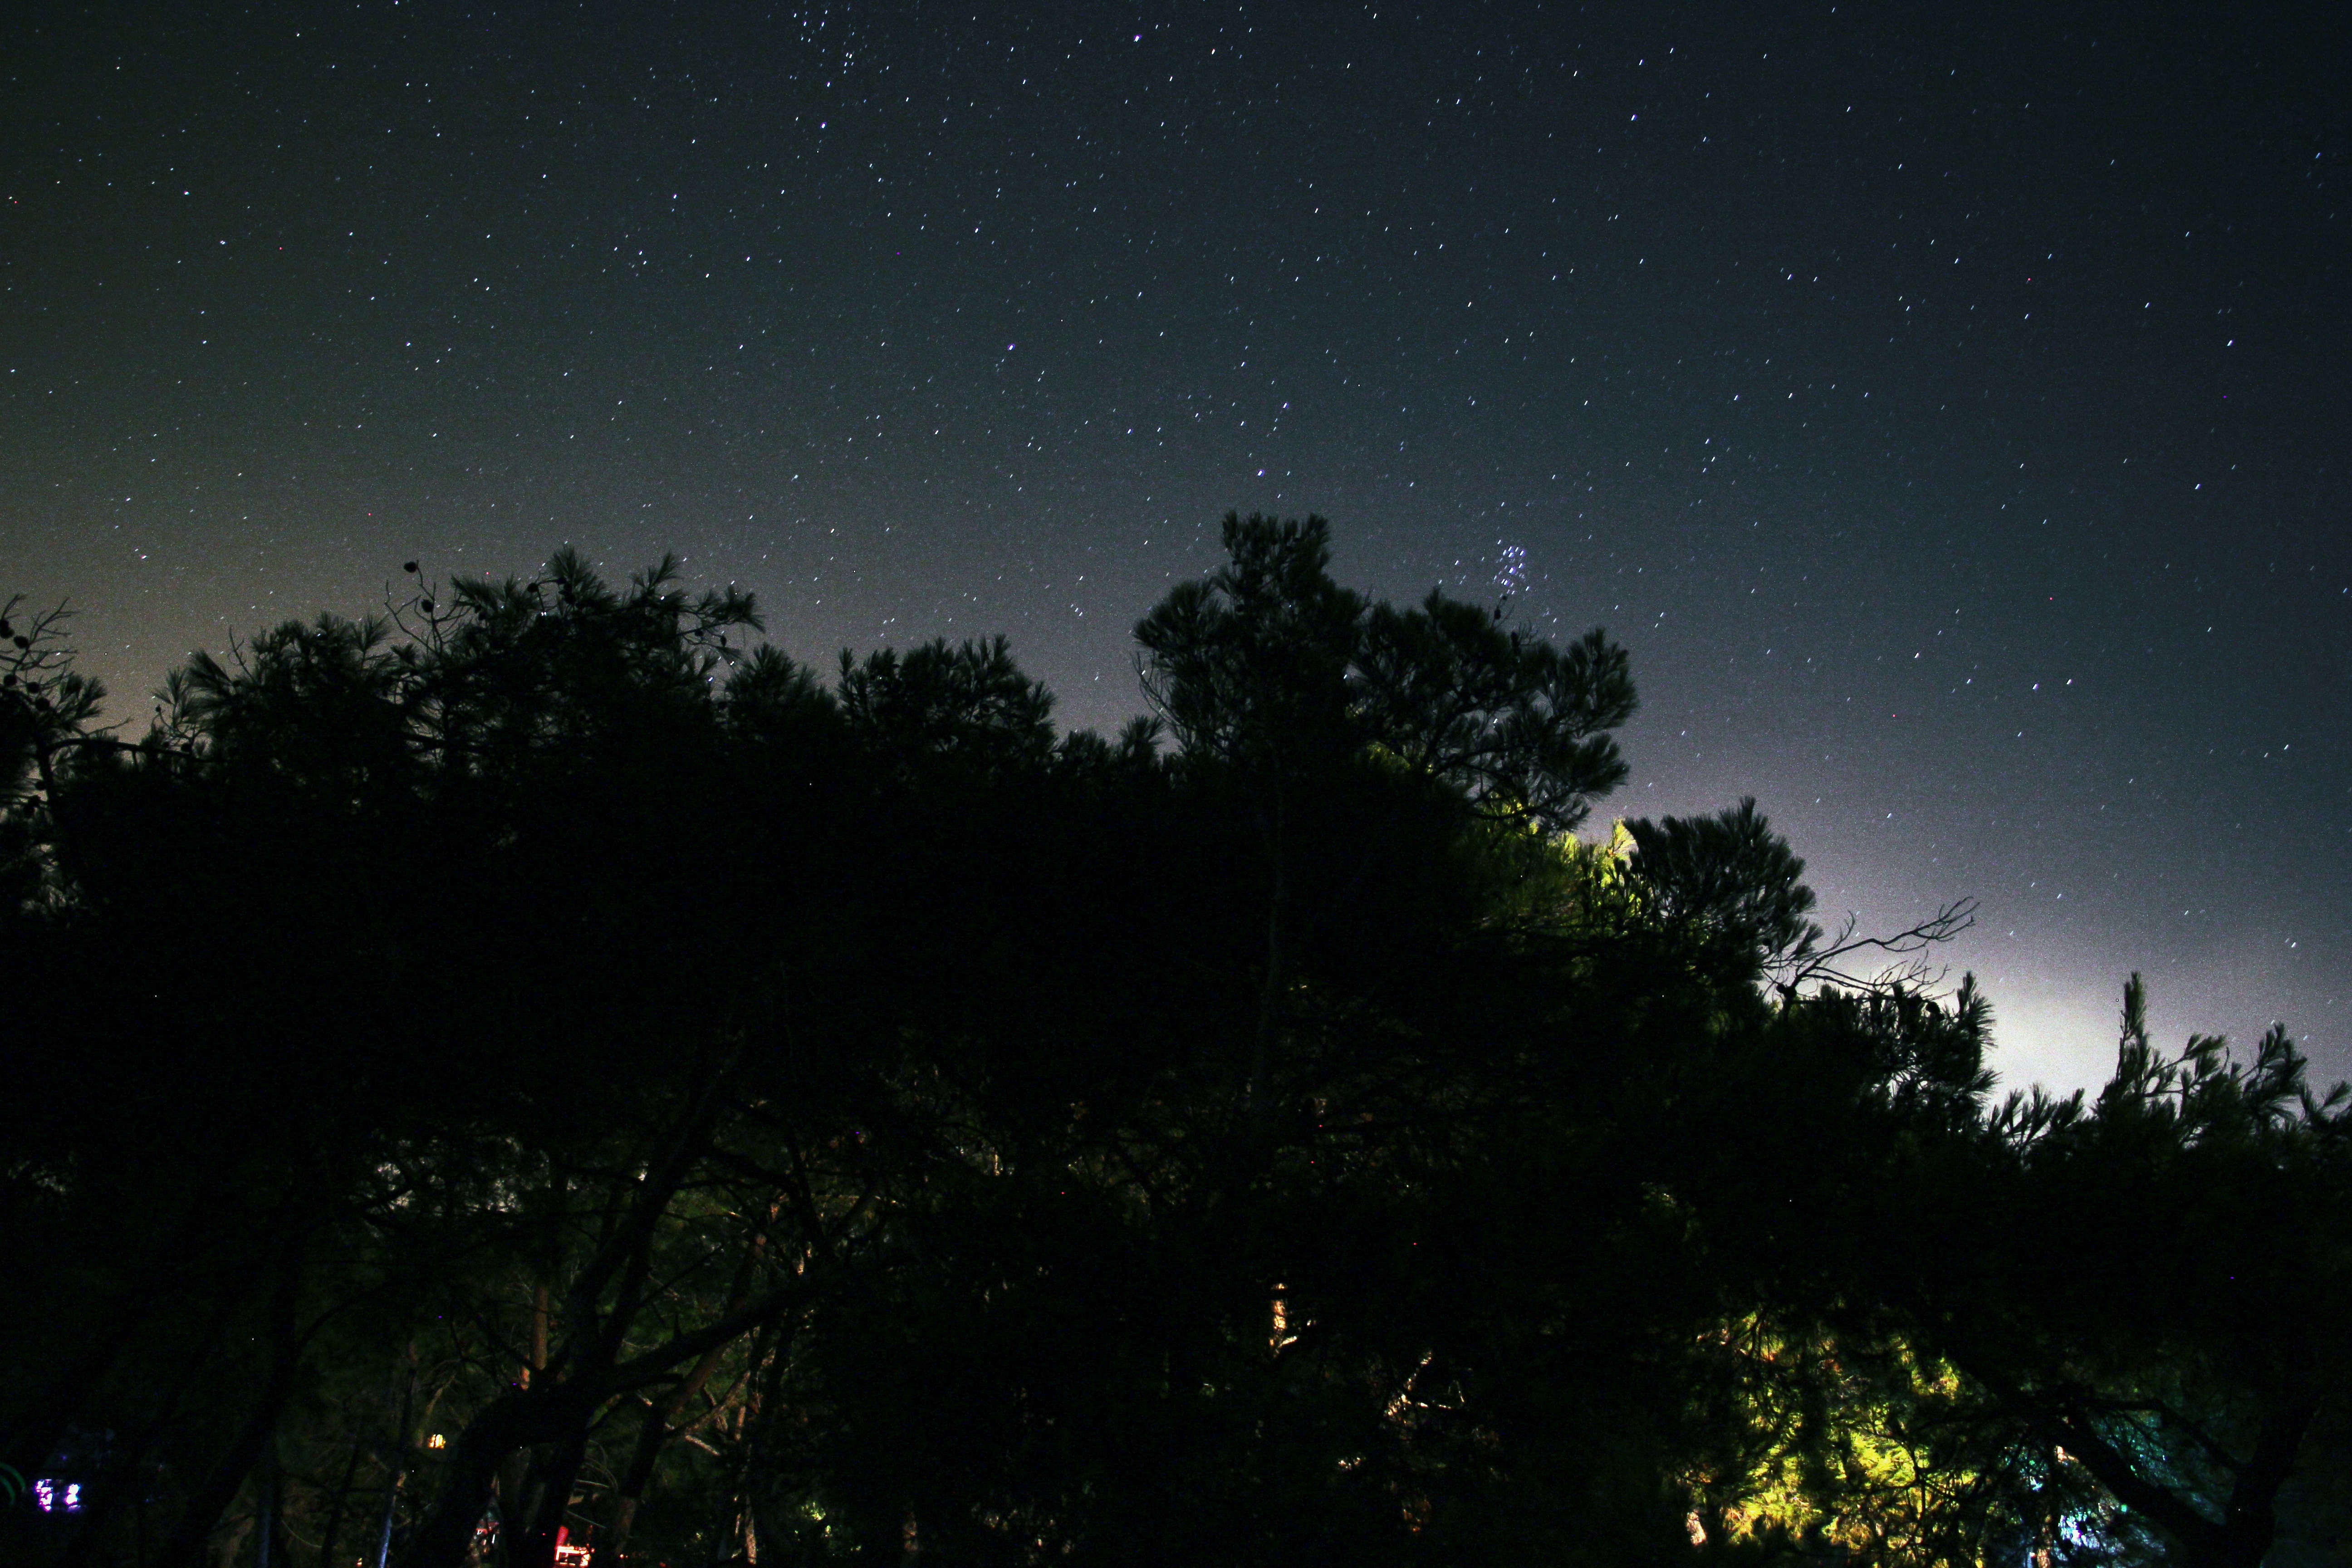
tree, nature, forest, outdoor, light, cloud, sky, night, star, atmosphere, dark, dusk, shine, natural, space, holiday, darkness, blue, black, galaxy, night sky, moonlight, astrology, astronomy, happy, stars, bright, new, fantasy, magic, midnight, nobody, night sky stars, astronomical object